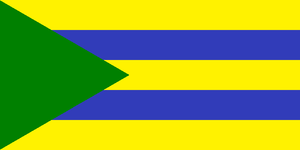
Cet article présente une liste des principales villes d'Équateur jusqu'en 2012.
Pedernales est un canton d'Équateur situé dans la province de Manabí. Son chef-lieu est Pedernales.